Alexander Robertson & Sons

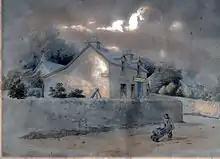
Original site of the boatyard at Alexander Robertson's General Grocer and Post Office in Sandbank. Painting done circa 1860

Robertson continued working at the small workshop for several years, for the most part repairing boats. As business was booming he began looking for larger premises and found an old distillery site (owned by Dugald McKinley, 1825–1833) with around of land, ample supplies of fresh water and good access to the sea. The land was purchased in 1879 and the first shed constructed in 1880. By 1887 the first phase of development of the site had been completed, and Robertson had the largest number of yachts (47) under his charge of any yard in Scotland. Construction of a slipway, to launch larger boats (greater than 25 ft), was held up for several years (1887–1892) because of the proposed plans to build the Clyde Ardrishaig and Crinan Railway, which would have passed through the yard.